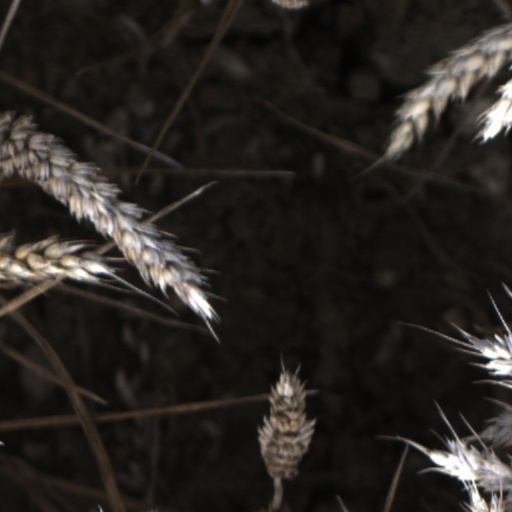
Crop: wheat